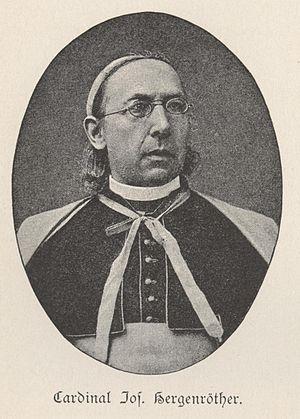
Joseph Hergenröther est un cardinal bavarois du XIXᵉ siècle.